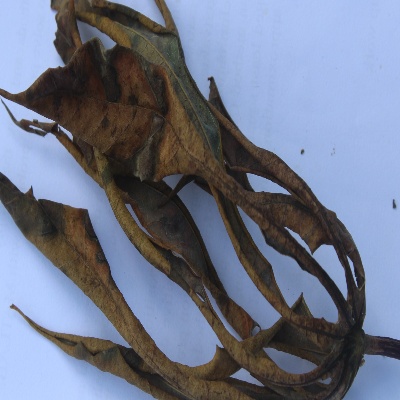
Crop: Cassava
Condition: bacterial blight